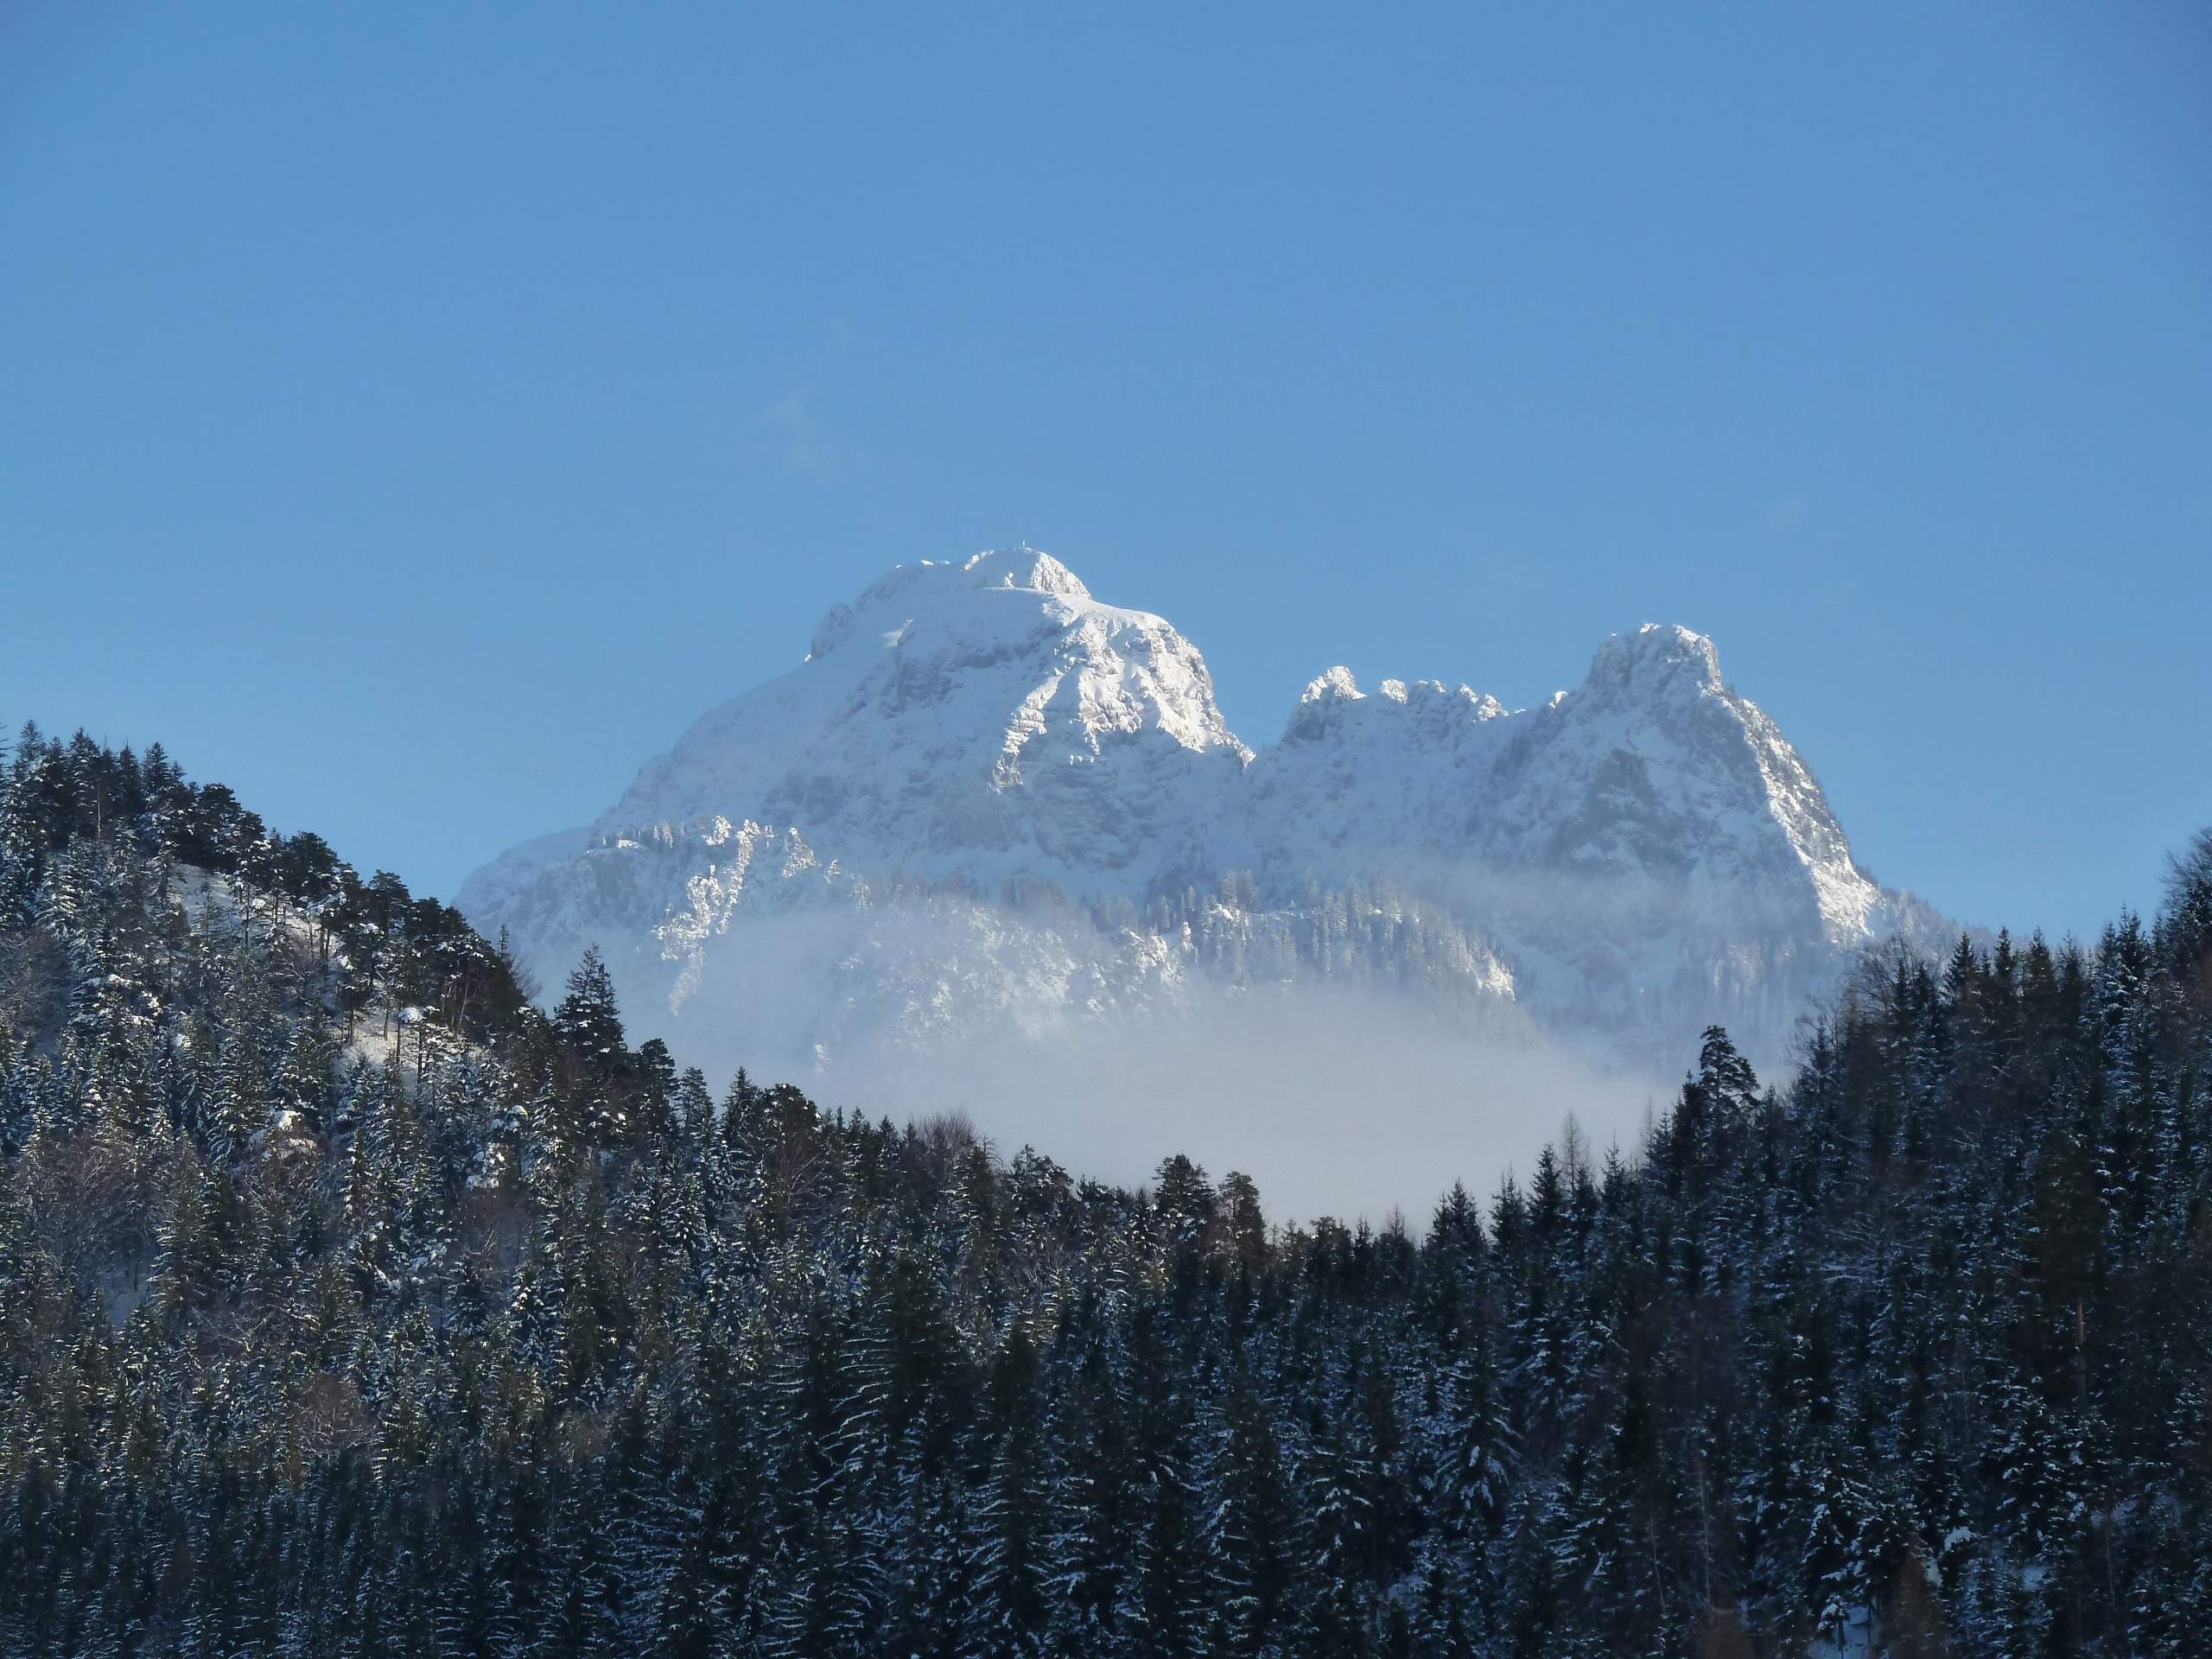
tree, nature, forest, wilderness, mountain, snow, winter, cloud, mountain range, environment, natural, weather, season, ridge, summit, alps, plateau, ecosystem, landform, geographical feature, atmospheric phenomenon, mountainous landforms, allgau